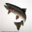
Label: trout